Brutus Babington

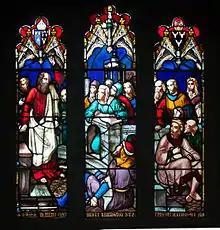
Bishop Babington memorial window in the north aisle of St Columb's Cathedral, installed c. 1860

In 1610 he was appointed to the bishopric of Derry, after some opposition from supporters of Dean William Webb. Babington was chosen as an advocate of a persuasive missionary approach to convert the native population to the reformed faith, an approach which was preferred by King James and his Privy Council. His predecessor, George Montgomery, was considered disappointing in his dedication to missionary and pastoral work and translated to Meath in 1609. Babington tried a new approach with his clergy. In his own words, he "did not violently go to work with them nor urge them by authority, but endeavoured rather to persuade their consciences by arguments and reasons." He tried also to compromise by being content with an Oath of Allegiance instead of insisting on an Oath of Supremacy, and approving an Irish language translation of the liturgy. Babington successfully convinced one of the diocesan chapters to agree.